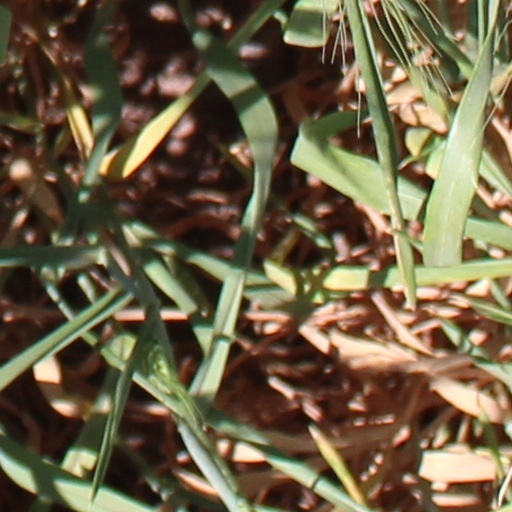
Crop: wheat